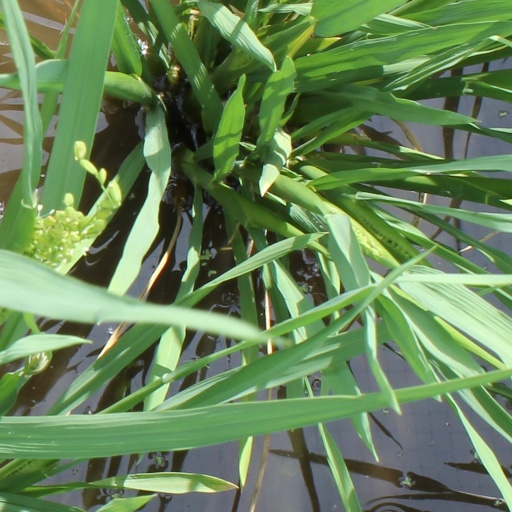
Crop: rice